Pearl Tavern

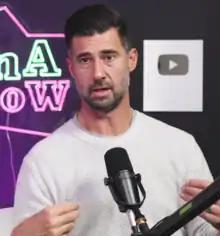
The restaurant's co-owner, Joey Harrington, in 2023

Joey Harrington, a former American football quarterback, established the Pearl Tavern with bartender Ryan Magarian and ChefStable restaurateur Kurt Huffman in December 2016. Harrington and Huffman had attempted to open a restaurant together five years prior, but nothing had come to fruition. Upon opening, Roscoe Roberson and Joel Gunderson were Pearl Tavern's chef and sommelier, respectively. Cocktails were designed by Magarian. Three percent of profits benefited the Harrington Family Foundation, Harrington's non-profit organization which "provides scholarships for Oregon students seeking to stay in-state for secondary education". In 2016, Pearl Tavern's rib steak for two and Ox's 42-ounce bone-in rib eye steak were the city's most expensive menu steaks, at $115.